Winterhilfswerk

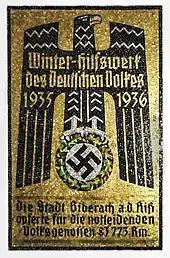
Mosaic from the Braith-Mali-Museum in Biberach an der Riß

The Winterhilfswerk des Deutschen Volkes, commonly known by its abbreviated form Winterhilfswerk (WHW), was an annual donation drive by the National Socialist People's Welfare (or "NSV").